Starting Point (film)

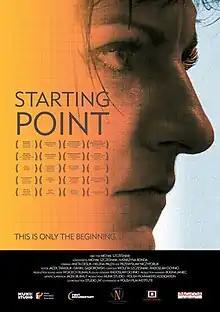

Starting Point is a 2015 Polish short-documentary film, directed by Michal Szczesniak, who also co-authored the script with Katarzyna Bonda. Cinematography was by Przemysław Niczyporuk, and was co-produced by Munk Studio- SFP and Studio Filmowe N. Michał Szczęśniak. The film was shortlisted with ten other documentaries, from 74 entries, submitted to the 88th Academy Awards in Documentary Short Subject category. The final five nominations were scheduled to be announced on January 14, 2016.